Myriam Birger

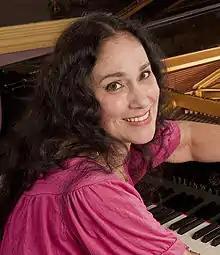
Myriam Birger in 2012

Born in Normandy, the French pianist Myriam Birger comes from a family of intellectuals and artists.